Gotham, Wisconsin

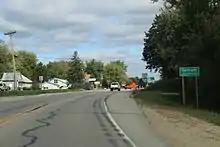
Looking west at the sign for Gotham on WIS60

The name Gotham came from Captain Myron Wheeler Gotham (1842-1902), who once resided in the village. Gotham died with his sons, Lucius and Myron, during a violent storm in the Great Lakes in 1902.